Poverty and health in the United States

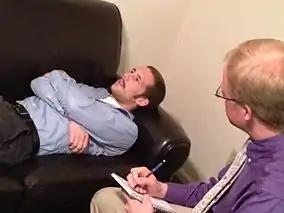
Receiving treatment has shown positive effects for those struggling with mental illness and poverty.

With those in poverty having a greater likelihood of suffering from mental illness, the benefit of access to clinical psychotherapy treatments has been explored. Despite numerous barriers to access to care for low-income individuals, there is evidence that those who do receive care respond with significant improvements. This research supports policy measures for improved outreach and access-to-care measures designed to benefit those with low-incomes and mental health disorders.